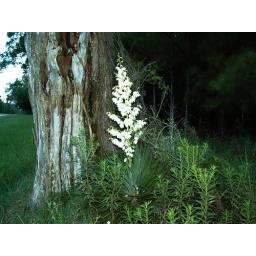
This blooming yucca plant growing by the huge dead tree caught my attention as I drove down the highway.